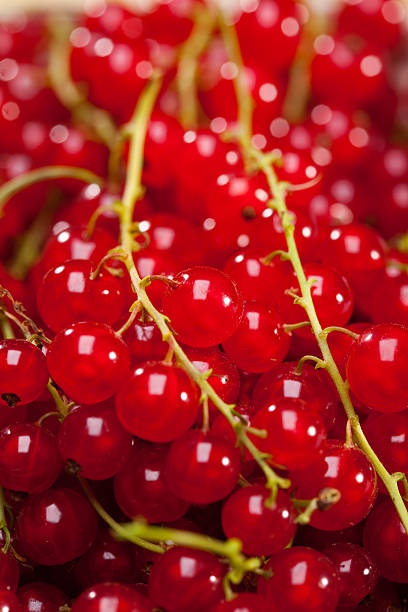
Label: redcurrant